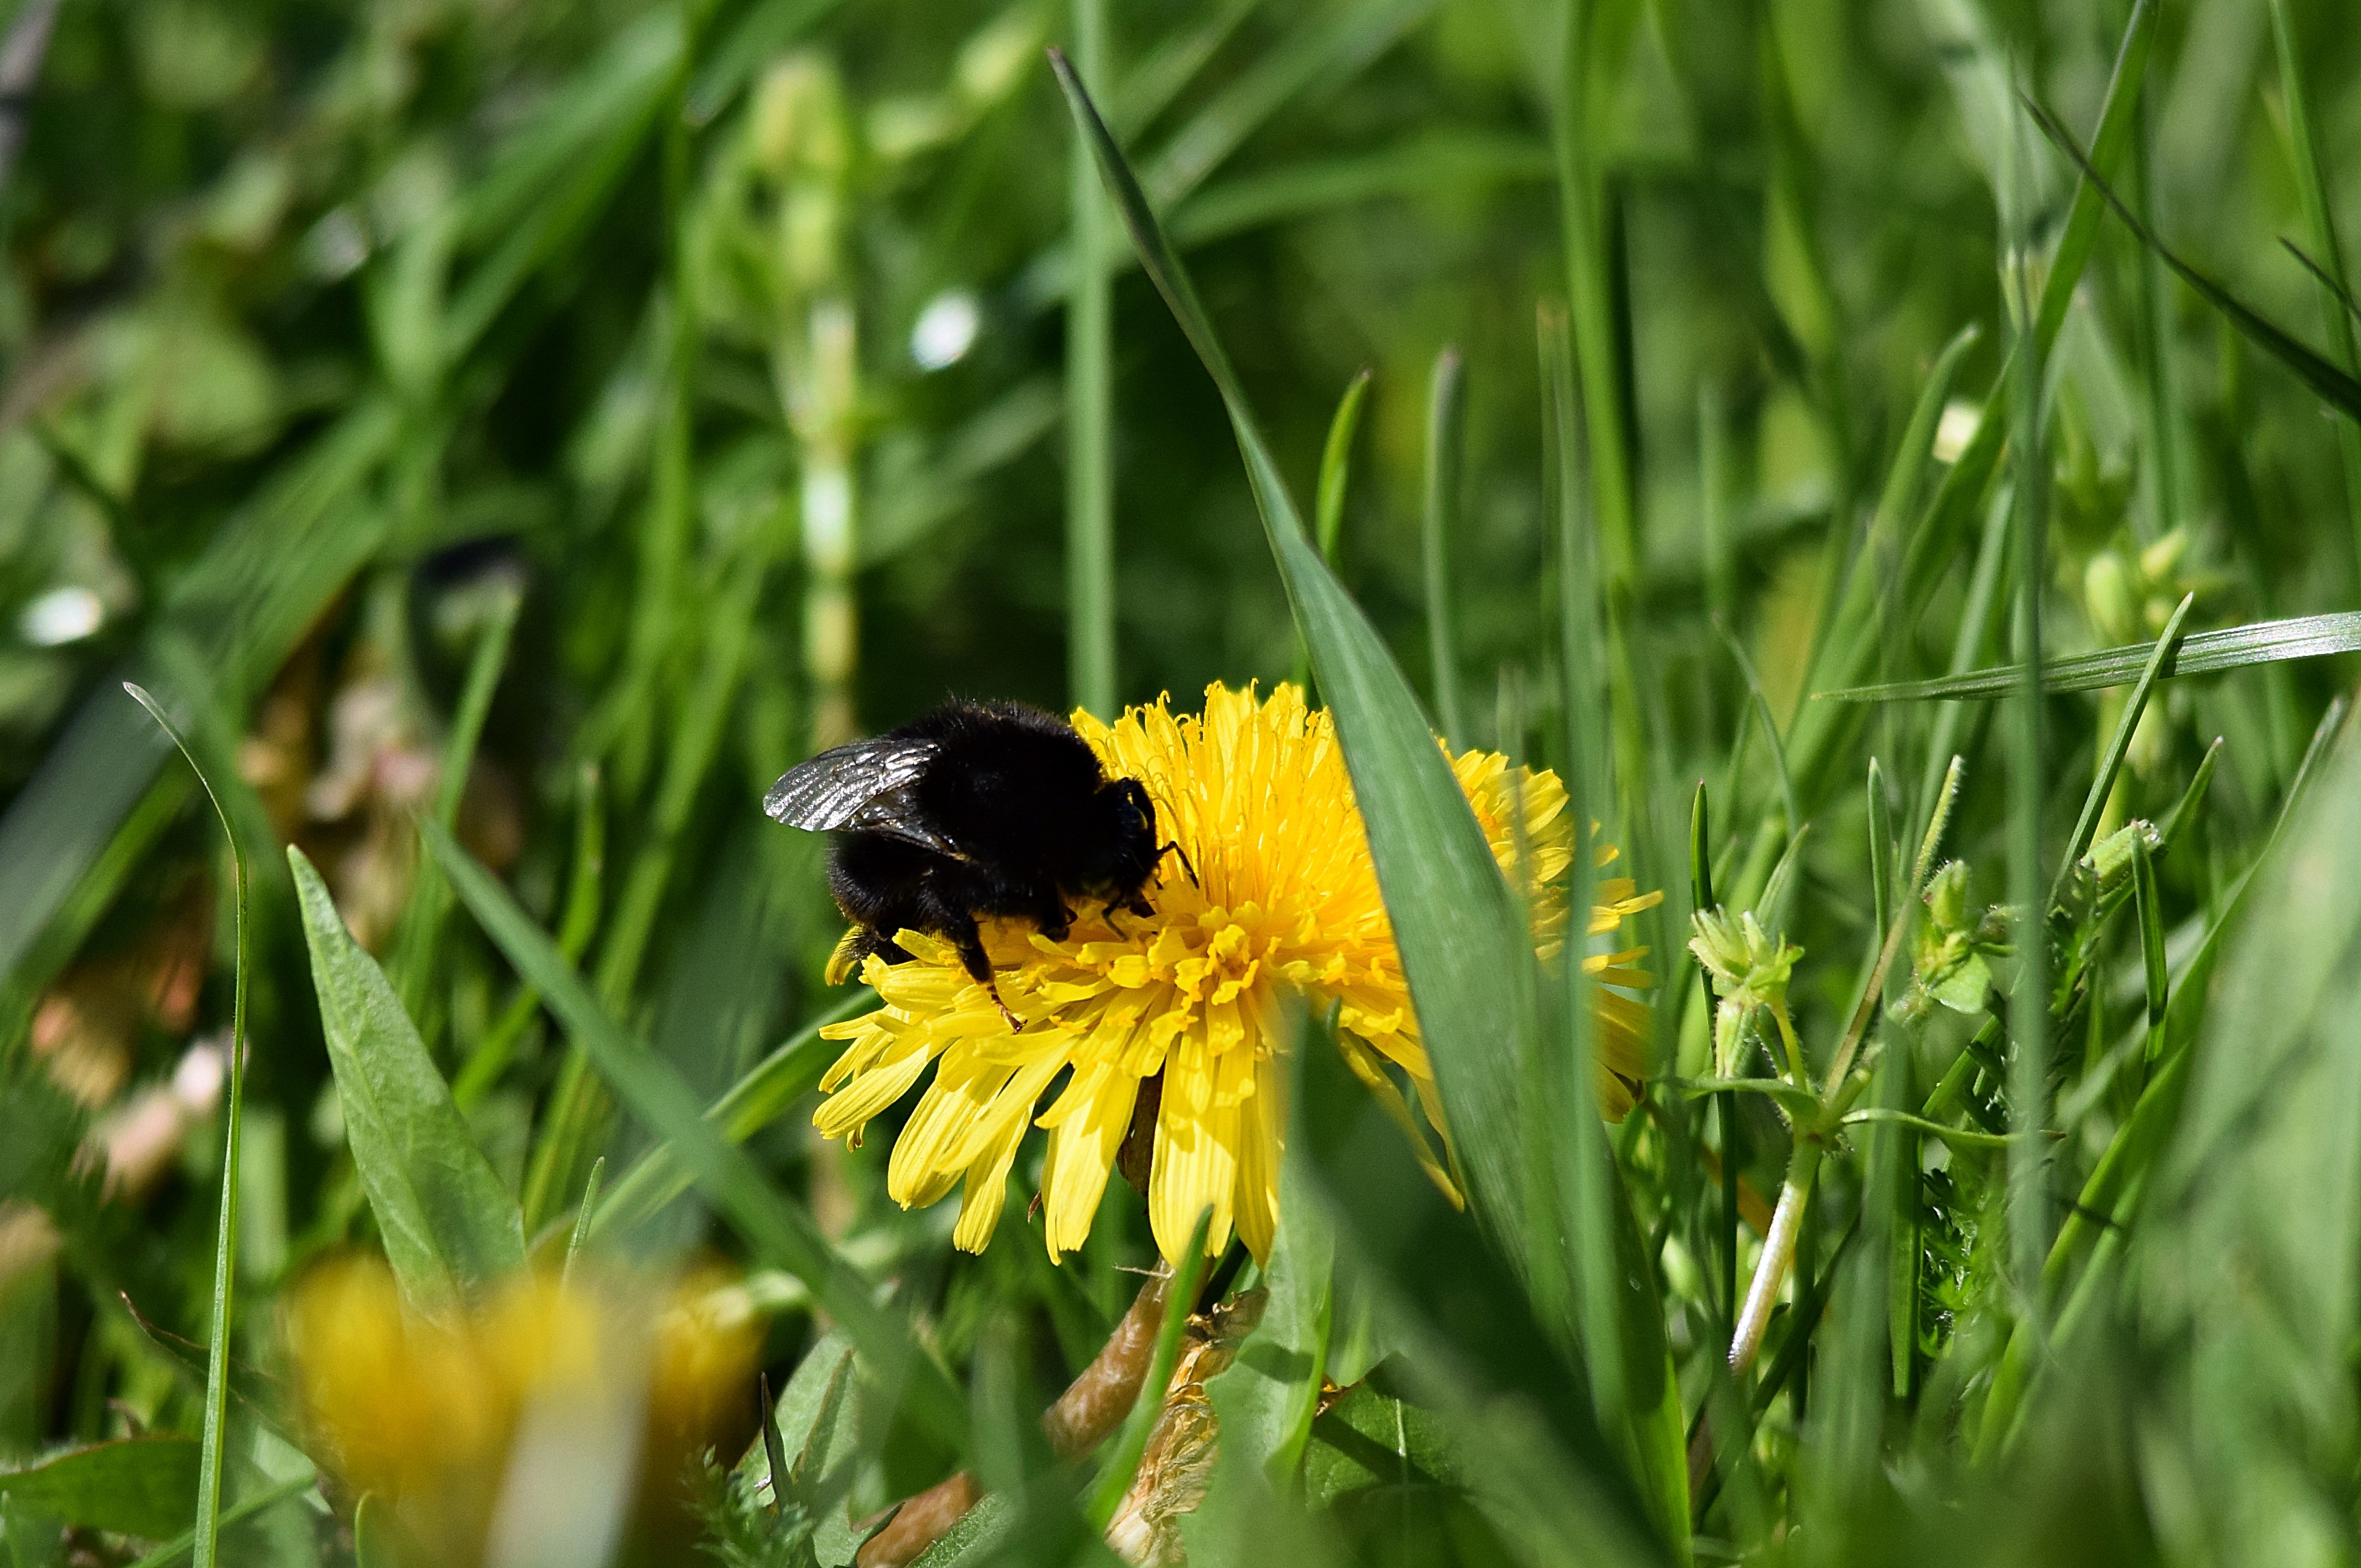
nature, grass, plant, field, lawn, meadow, dandelion, prairie, flower, wildlife, green, insect, botany, butterfly, yellow, flora, fauna, invertebrate, wildflower, close up, bee, bumblebee, nectar, macro photography, flowering plant, honey bee, pollinator, bittern, grass family, land plant, membrane winged insect